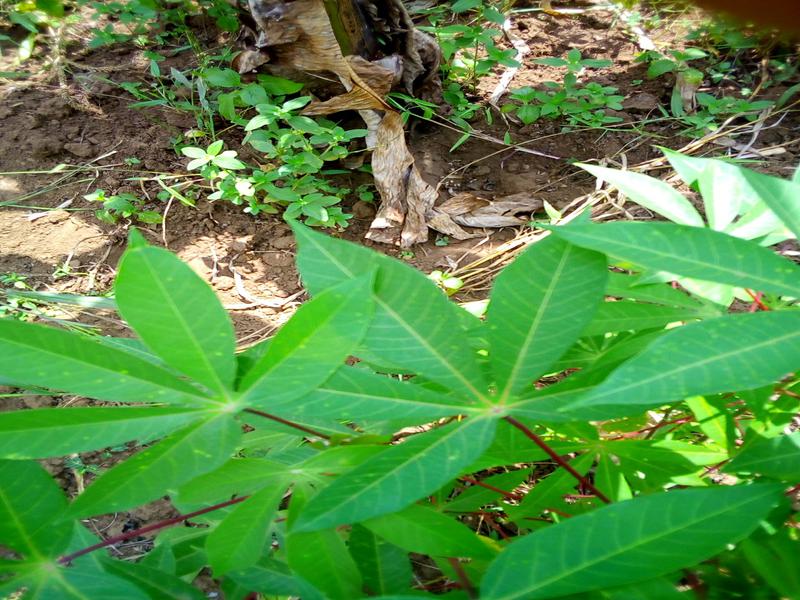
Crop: cassava
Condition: green_mottle